History of New South Wales

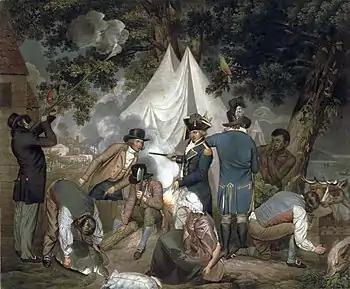
"Founding of the settlement of Port Jackson at Botany Bay in New South Wales in 1788", by Thomas Gosse

In 1769 Lieutenant James Cook, in command of , sailed to Tahiti to observe the transit of Venus. Cook also carried secret Admiralty instructions to locate the supposed Southern Continent. Unable to find this continent, Cook decided to survey the east coast of New Holland (now called Australia), the only major part of that continent that had not been charted by Dutch navigators.